New Mexico

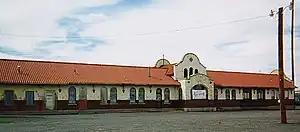
The railway station in Tucumcari

New Mexico has long been an important corridor for trade and migration. The builders of the ruins at Chaco Canyon also created a radiating network of roads from the mysterious settlement. Chaco Canyon's trade function shifted to Casas Grandes in the present-day Mexican state of Chihuahua; however, north–south trade continued. The pre-Columbian trade with Mesoamerican cultures included northbound exotic birds, seashells and copper. Turquoise, pottery, and salt were some of the goods transported south along the Rio Grande. Present-day New Mexico's pre-Columbian trade is especially remarkable for being undertaken on foot. The north–south trade route later became a path for horse-drawn colonists arriving from New Spain as well as trade and communication; later called "El Camino Real de Tierra Adentro," it was among the four "royal roads" that were crucial lifelines to Spanish colonial possessions in North America.